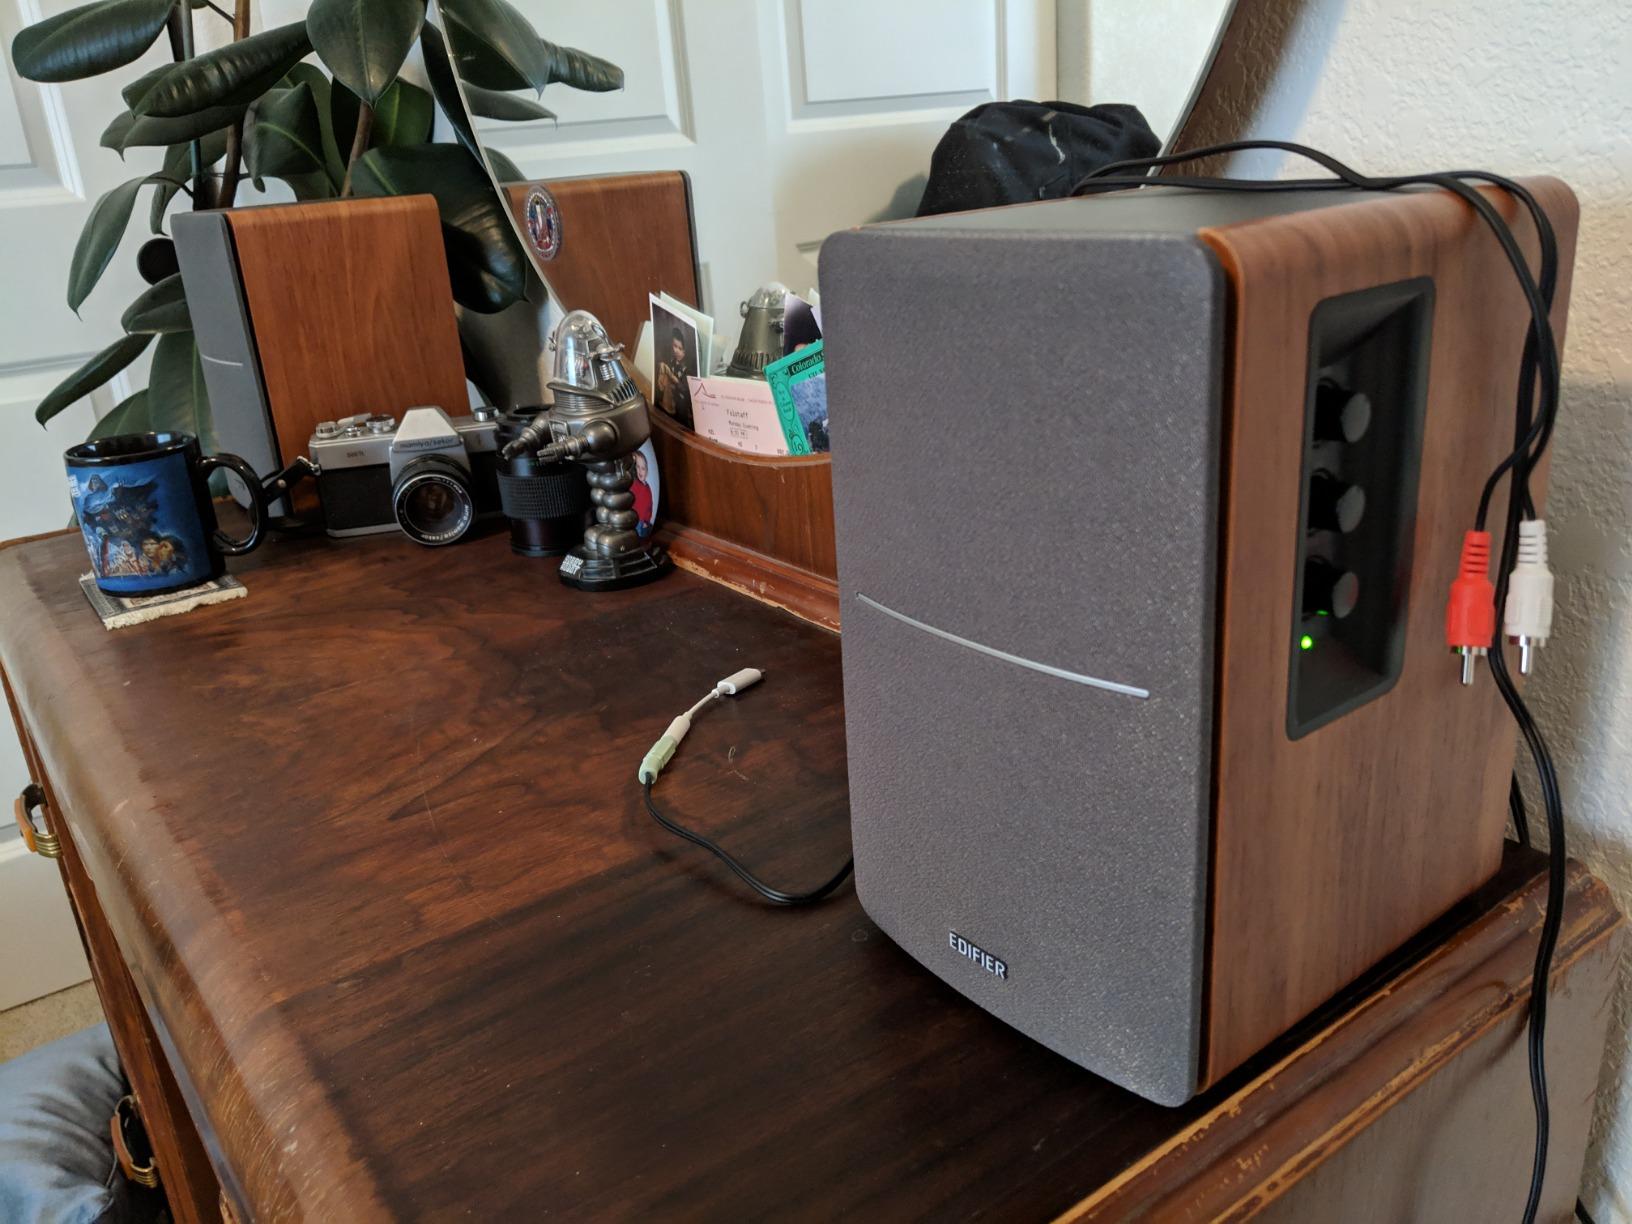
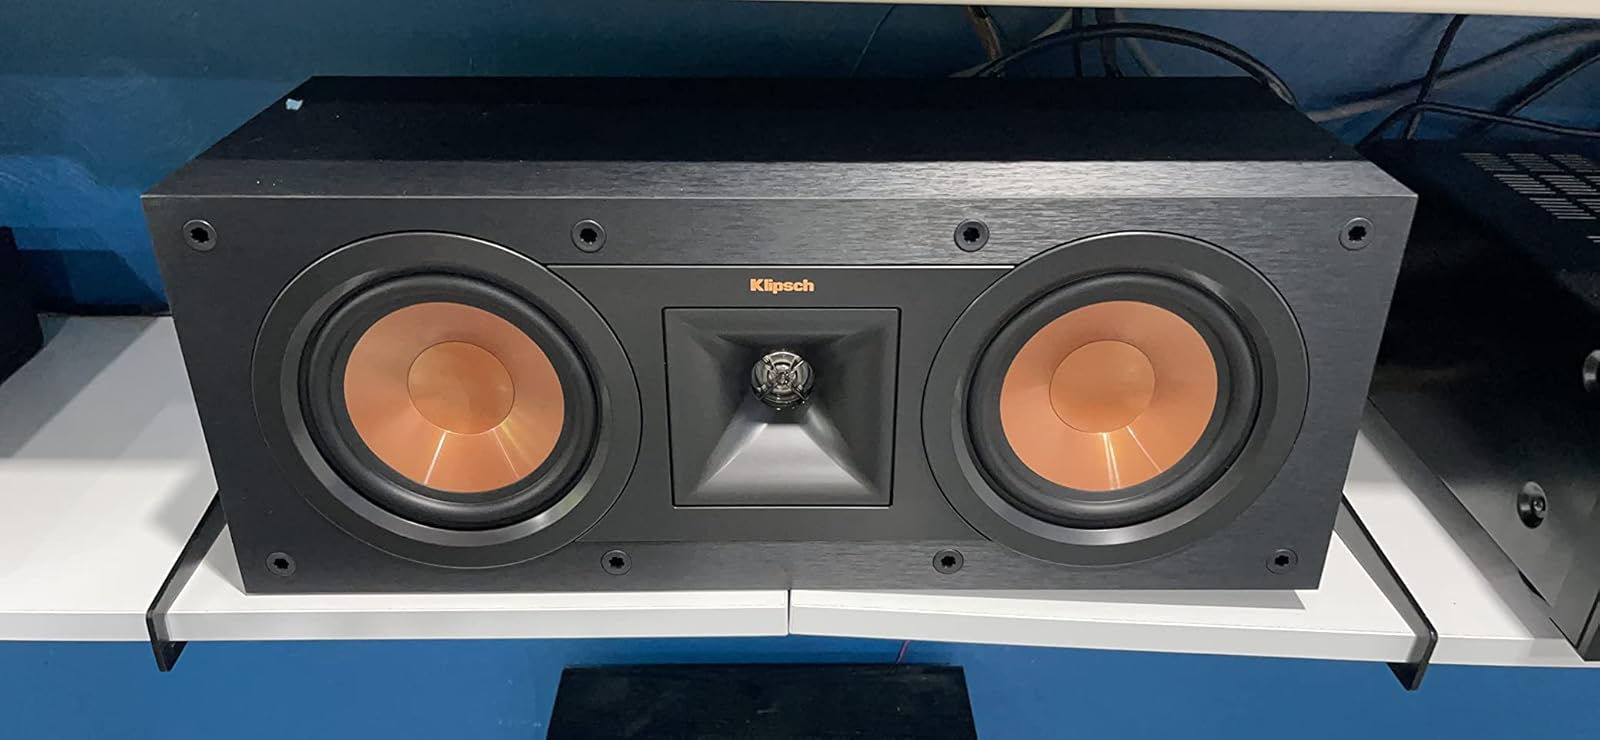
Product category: speaker
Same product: no